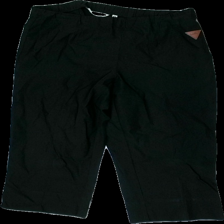
View: front
Type: Trousers
Category: Ladies
Brand: Not in the list
Brand text on label: Laurie
Colors: Black
Material: 51% Nylon 49% Viscose
Cut: Cropped, Tight
Size: 42
Price range: 50-100
Recommended usage: Reuse